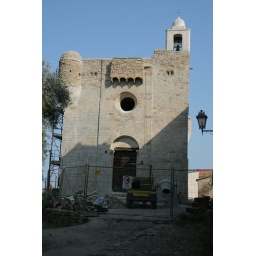
church undergoing restoration in Lingueglietta, just outside back door of Adriana's parents' tower home.